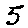
Label: 5